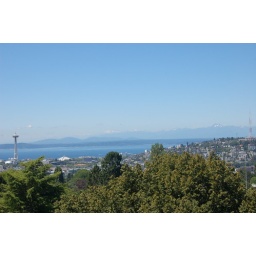
i climbed a water tower in volunteer park and took this photo.